Palaeography

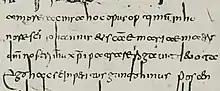
8th-century Merovingian script

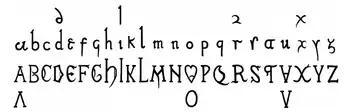
Alphabet in Visigothic script

In the ancient cursive writing, from the 1st century onward, there are symptoms of transformation in the form of certain letters, the shape and proportions of which correspond more closely to the definition of minuscule writing than to that of majuscule. Rare and irregular at first, they gradually become more numerous and more constant and by degrees supplant the majuscule forms, so that in the history of the Roman cursive there is no precise boundary between the majuscule and minuscule periods.